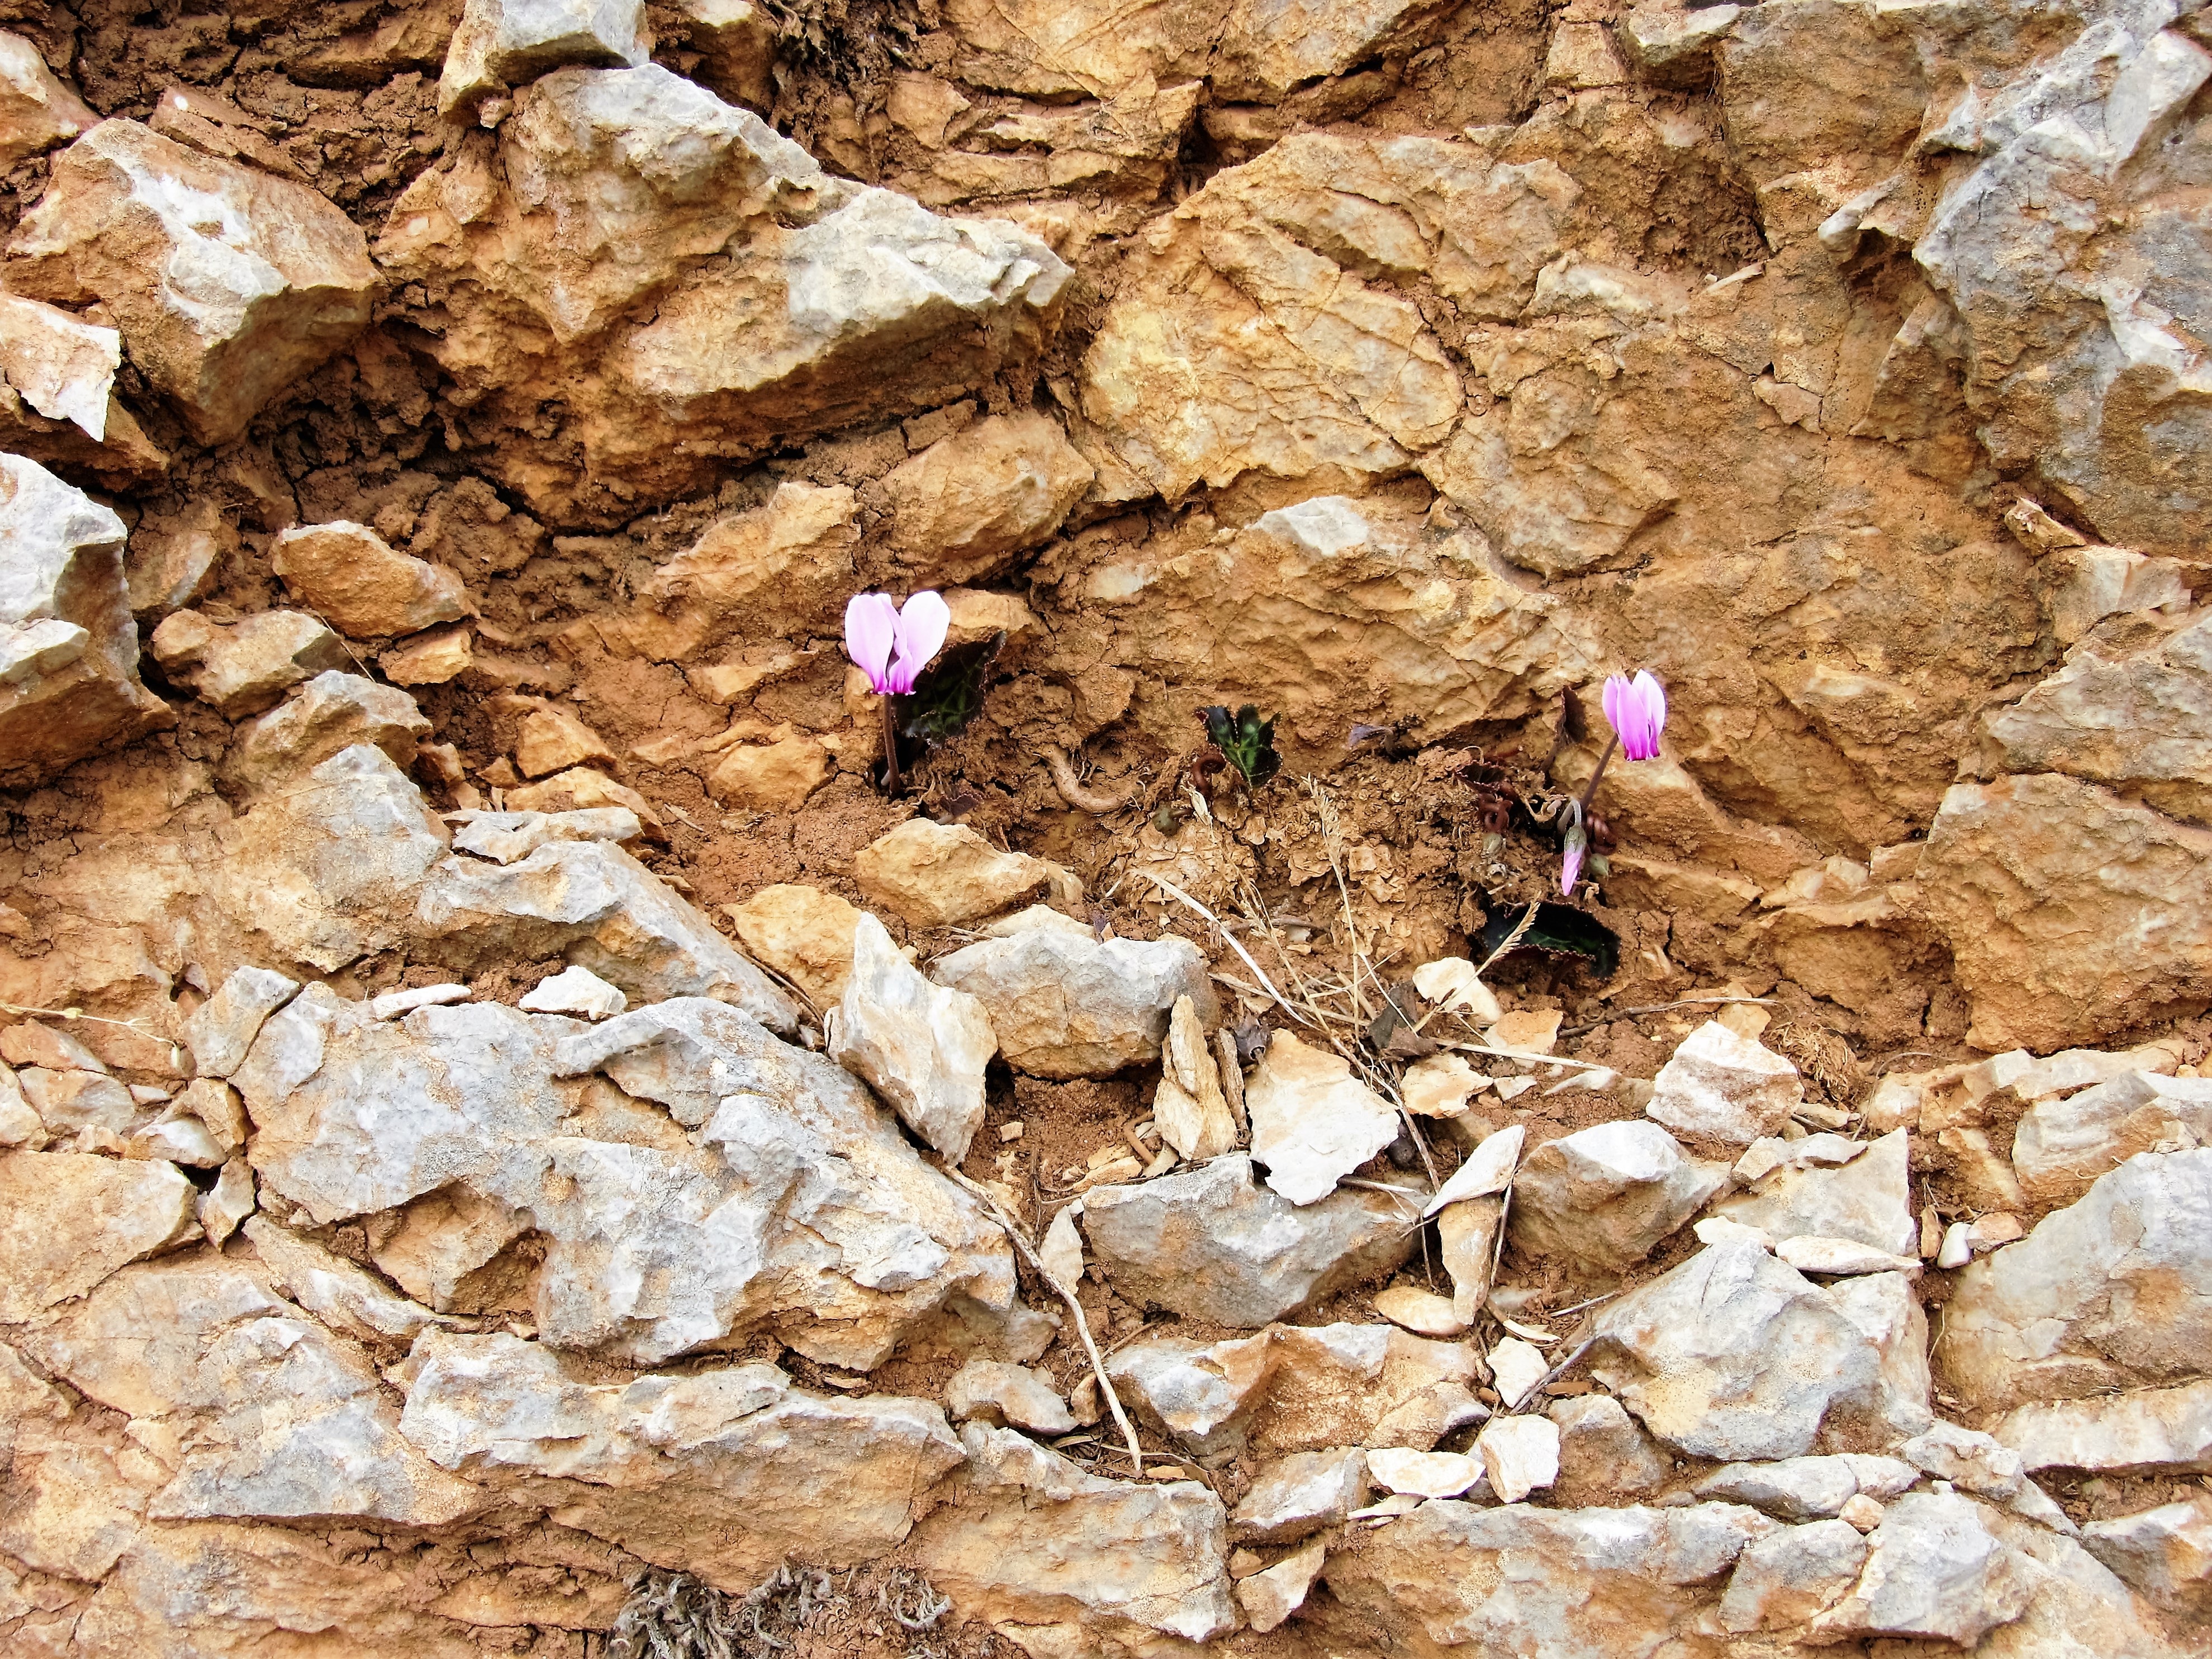
rock, flower, insect, soil, fauna, geology, geological phenomenon